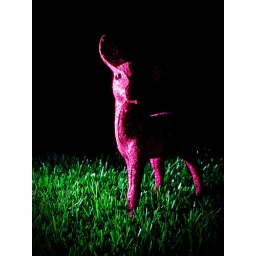
pink glitter deer in headlights on fake grass